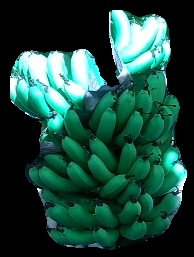
Variety: pachbale
Grade: grade1